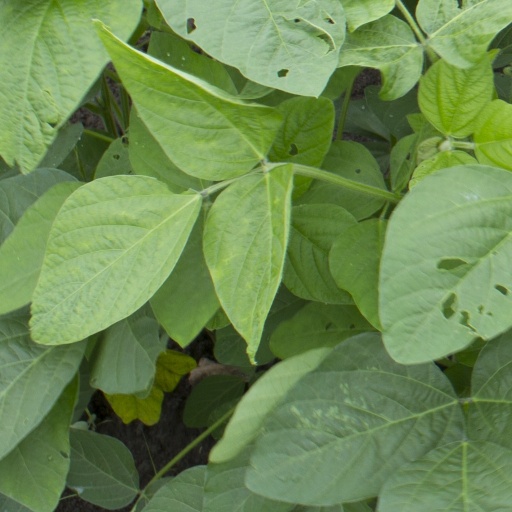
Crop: soybean